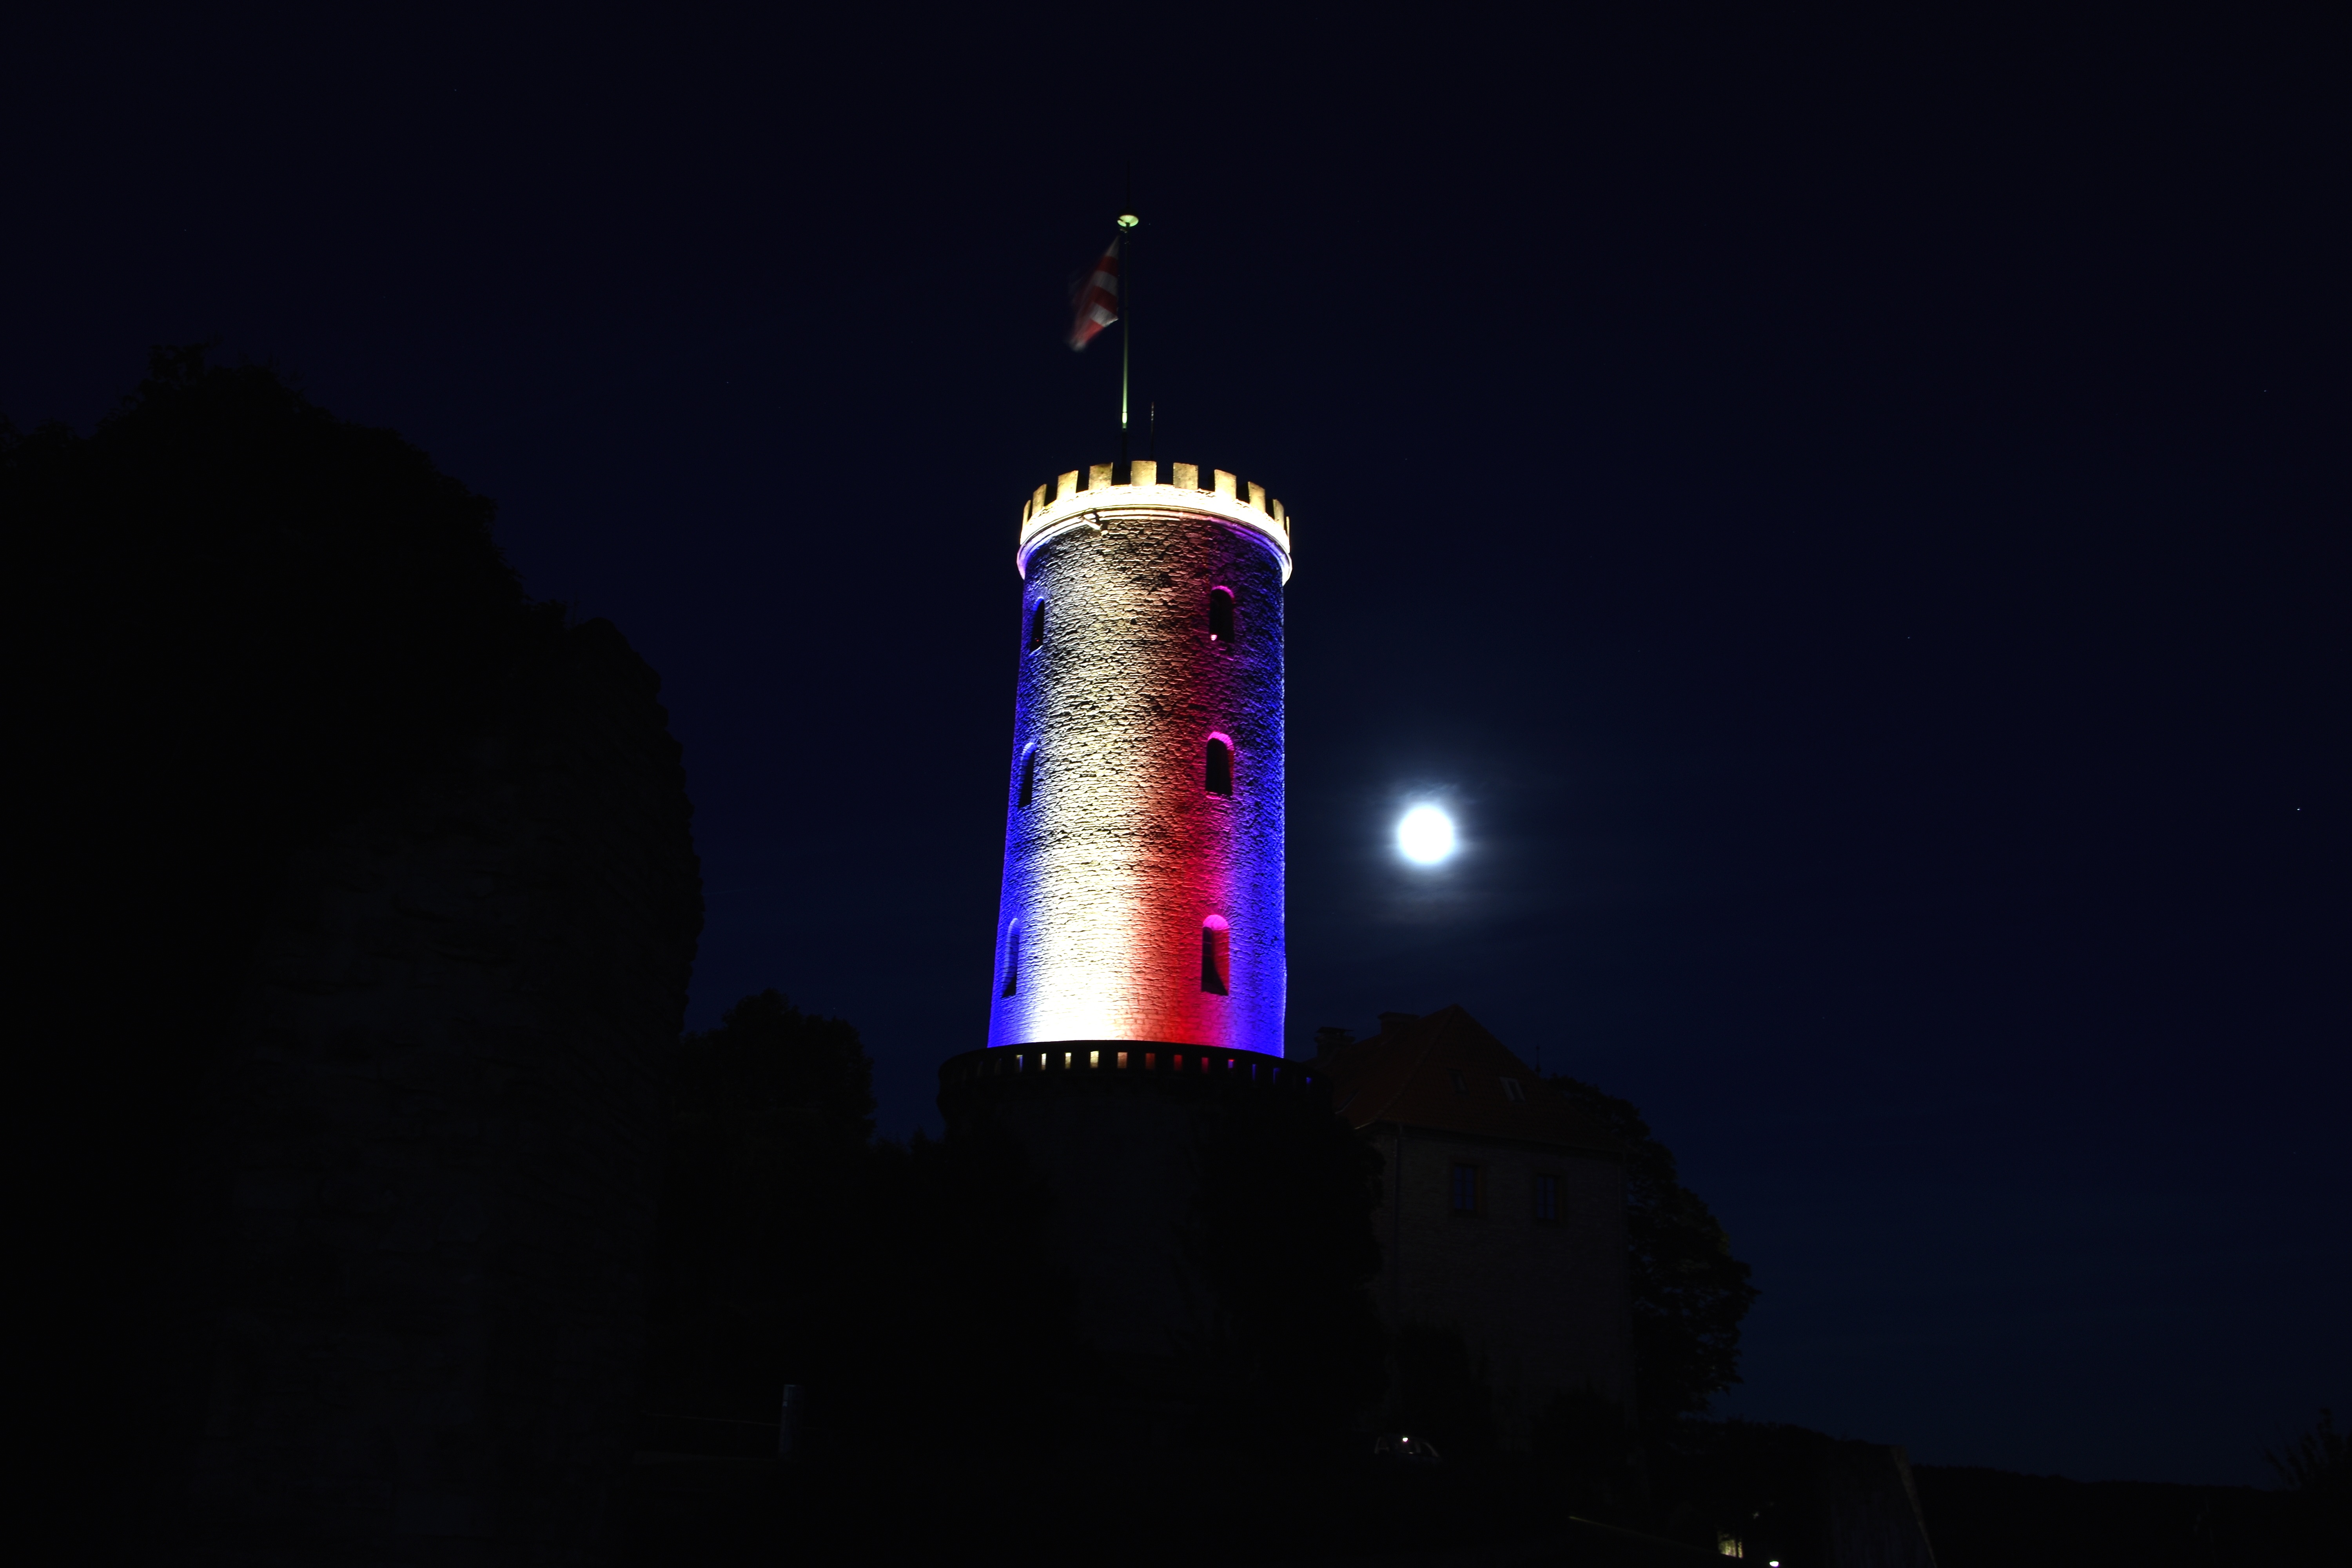
light, lighthouse, night, building, old, stone, europe, evening, tower, castle, darkness, lighting, illuminated, places of interest, fortress, germany, historically, middle ages, defense, battlements, sparrenburg, bielefeld, franz sich